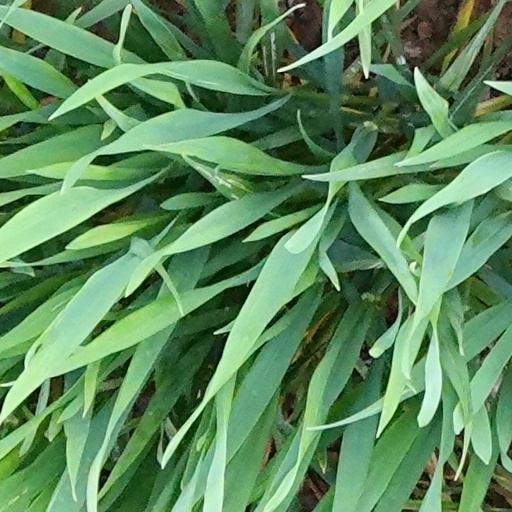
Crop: wheat